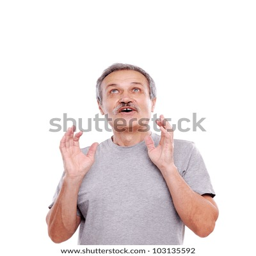
surprised senior man on a white background